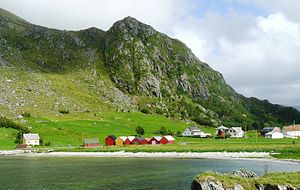
Bremangerlandet
Grotlesanden.
Bremangerlandet er en ø i Bremanger kommune i Vestland i Norge. Området er 153 km2. Det højeste bjerg er Hornelen, 860 meter. I dag er øen forbundet til fastlandet via den undersøiske Skatestraumtunnelen.